Arboleas

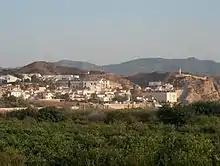
View of Arboleas

Found in the Almanzora valley, Arboleas is a small town on the bank of the now dryAlmanzora River, in the spurs of the Sierra de los Filabres.